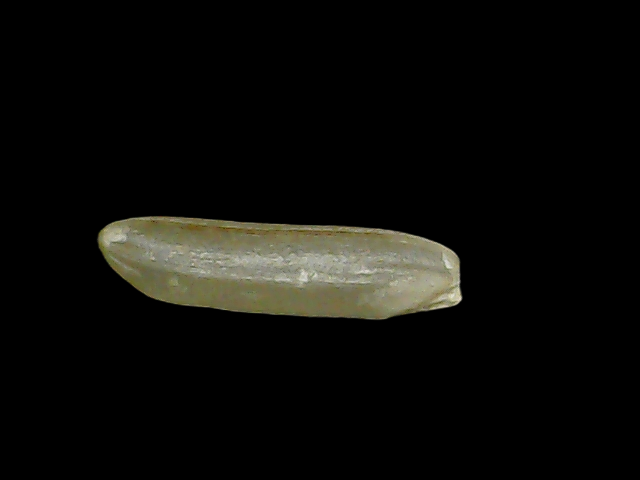
Rice variety: Binadhan19